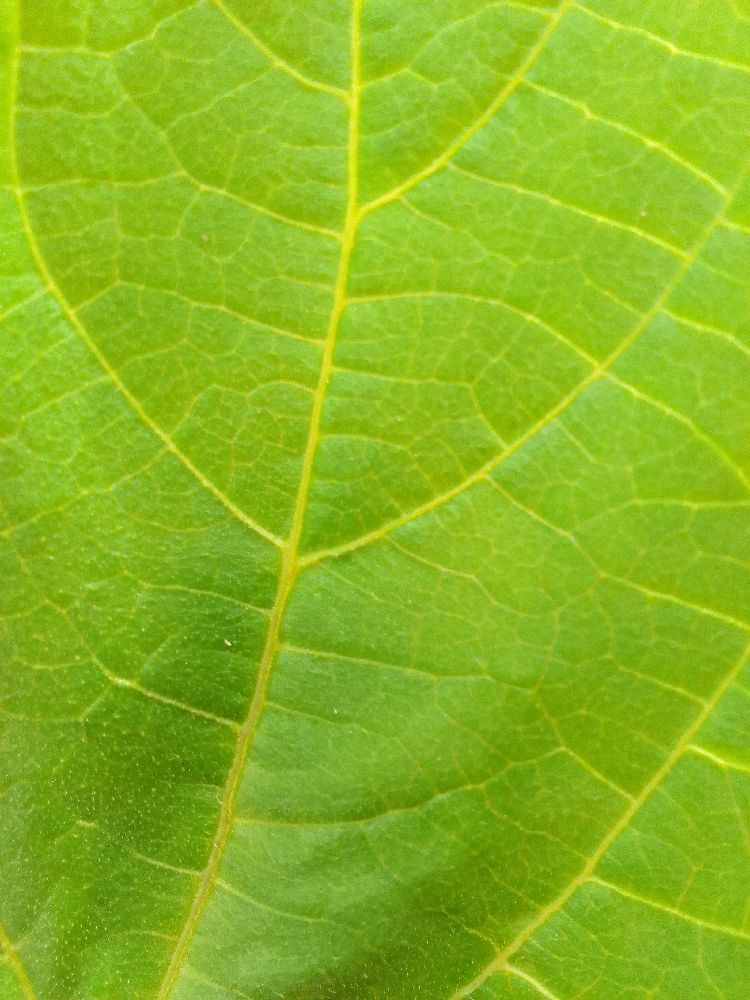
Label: healthy